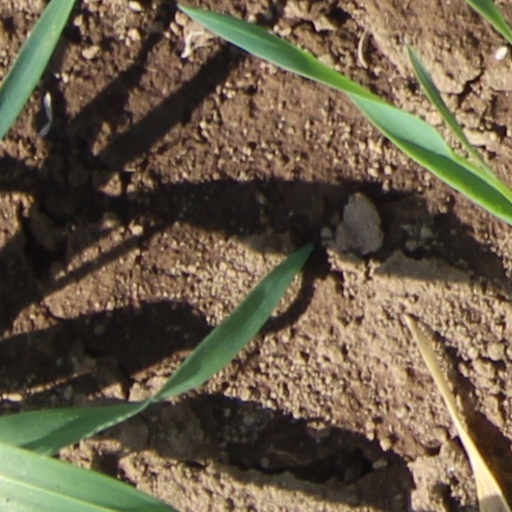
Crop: wheat